North Tyneside Steam Railway

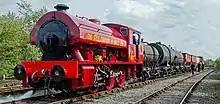
No.401 on mixed freight at Middle Engine Lane

"A.No.5" is an 0-6-0 side tank built-in 1883 by Kitson and Company, as works number 2509. It was the last working example of the 1841 patented Stephenson 'long boiler' design, to produce higher steam pressure while retaining a small wheelbase. Unsuited for high speeds, they nonetheless satisfied a need for powerful shunters at certain industrial railways like the Consett Iron and Steel Company. Withdrawn in 1972 it passed to Beamish Museum and then the Tyne & Wear Museums Service at Monkwearmouth Station, Sunderland, where the Monkwearmouth Station Museum Association began its overhaul from a very derelict condition. It returned to steam in 1986. It was overhauled in 1995/6 and again in 2013/14. Removed from service and placed back on static display in the museum in summer 2018.